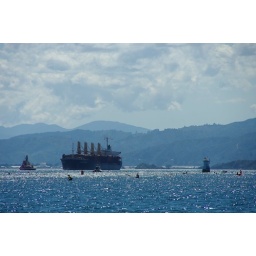
Same lighthouse & ship zoomed in